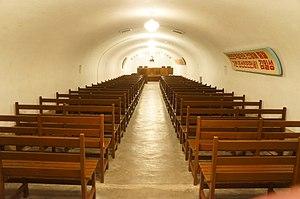
La Corée du Nord, officiellement la République populaire démocratique de Corée, est constitutionnellement, depuis sa fondation en 1948, un État socialiste à coalition unique, le Front démocratique pour la réunification de la patrie, menée par le Parti du travail de Corée. Dans les faits, le pays est une dictature totalitaire et héréditaire.